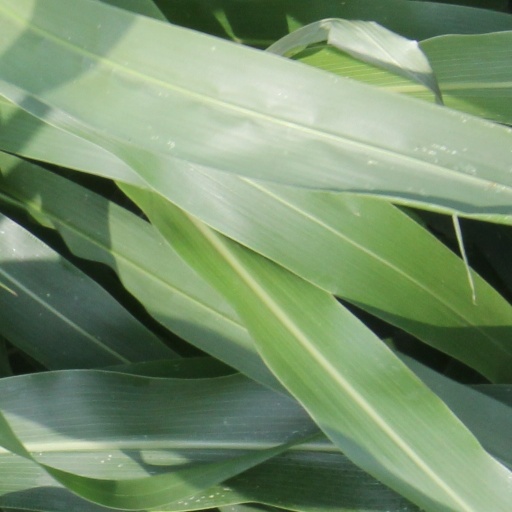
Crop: sorghum